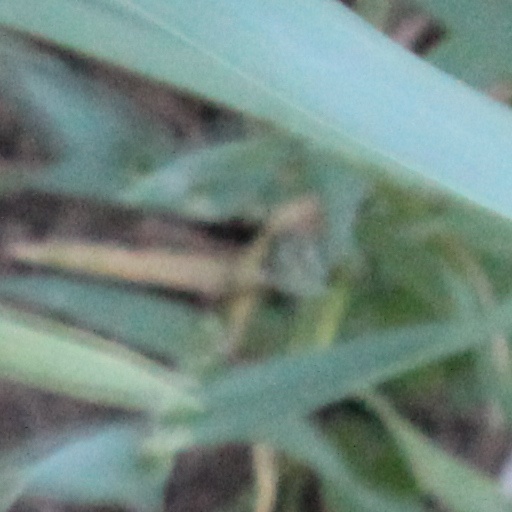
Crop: wheat